Night Arrival

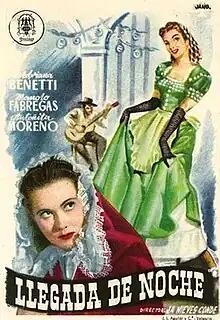

Night Arrival (Spanish: Llegada de noche) is a 1949 Spanish crime film directed by José Antonio Nieves Conde and starring Adriana Benetti, Manolo Fábregas and Pedro Maratea.